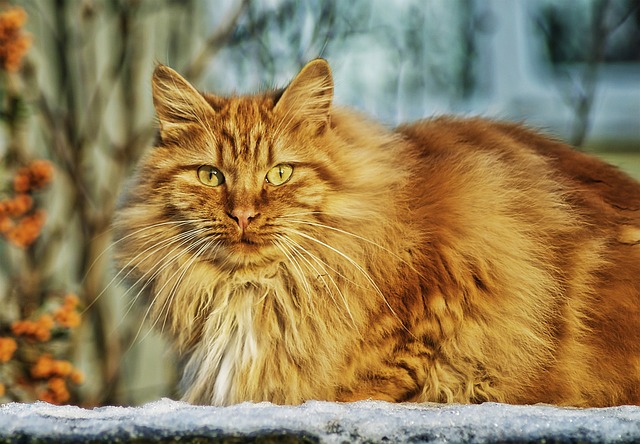
Label: cat